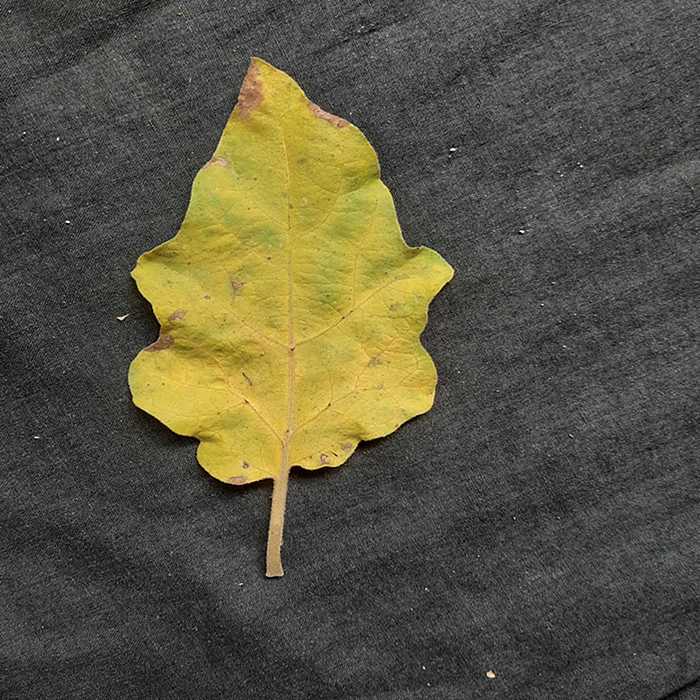
Plant: Eggplant
Label: Eggplant verticillium wilt